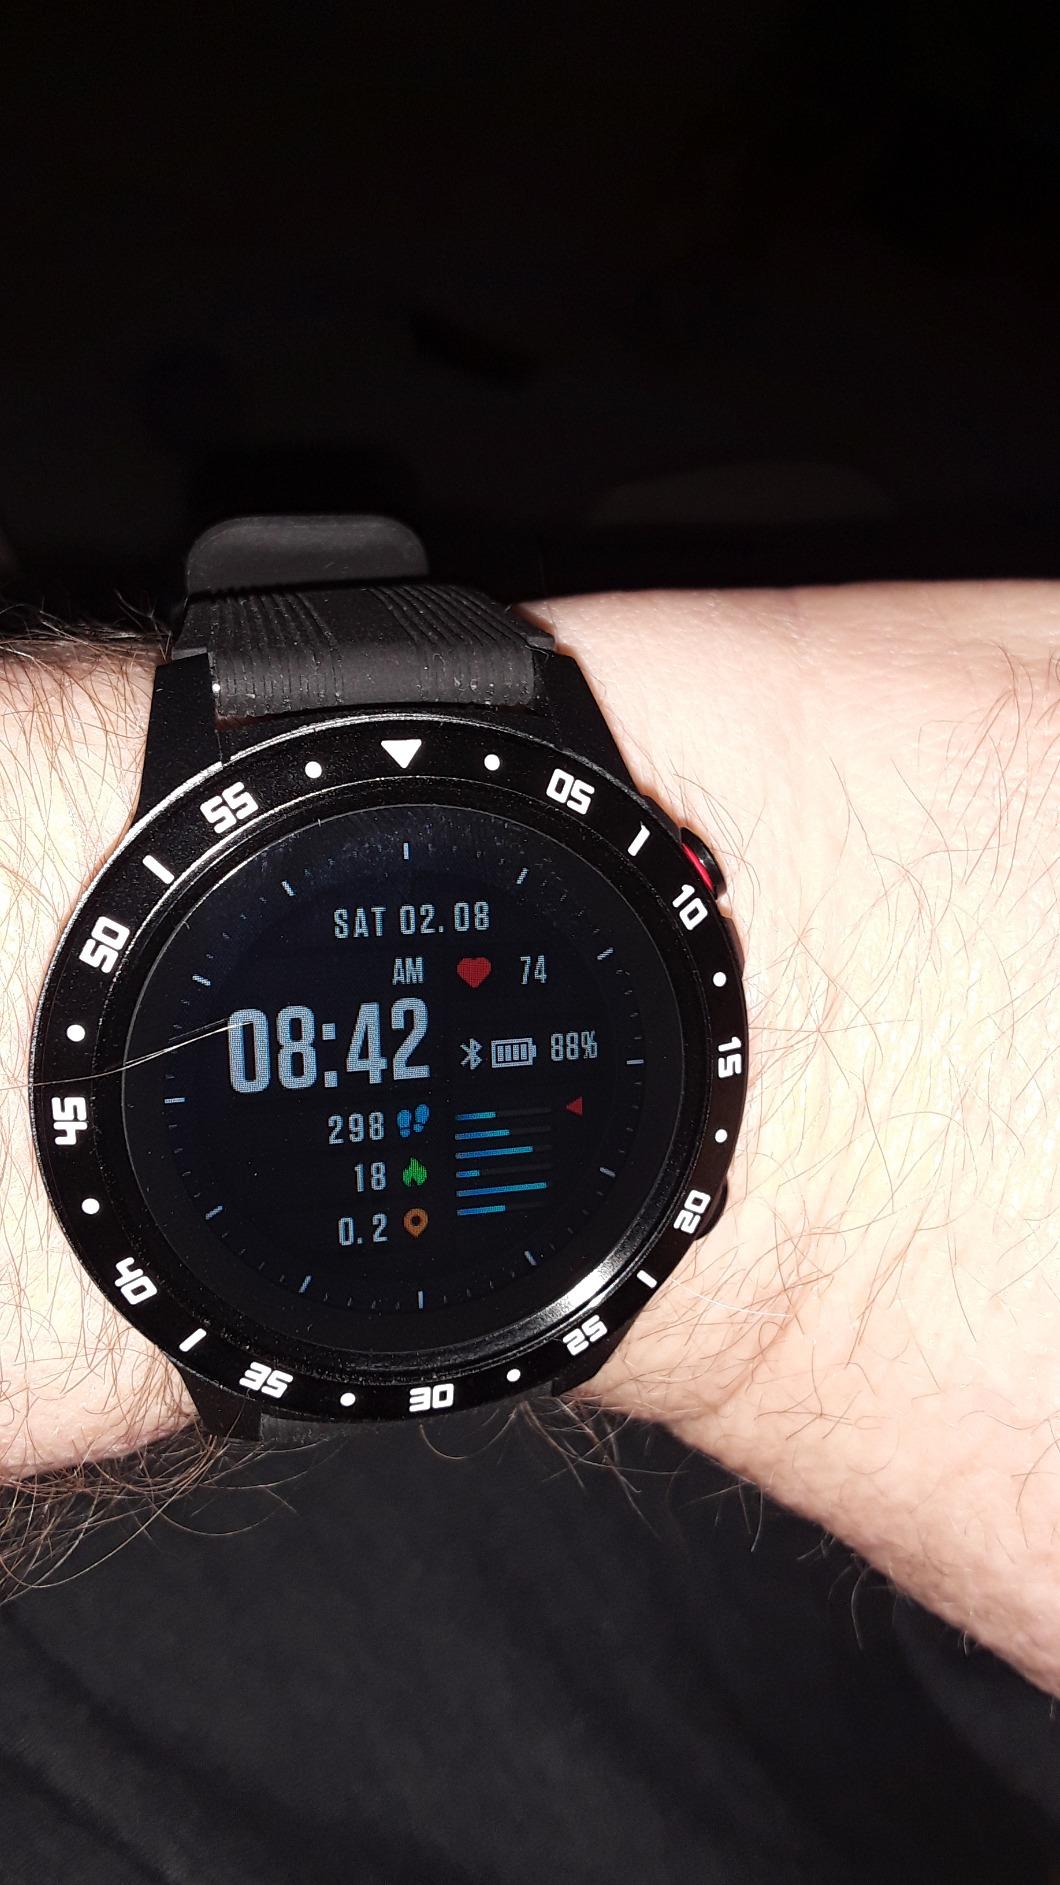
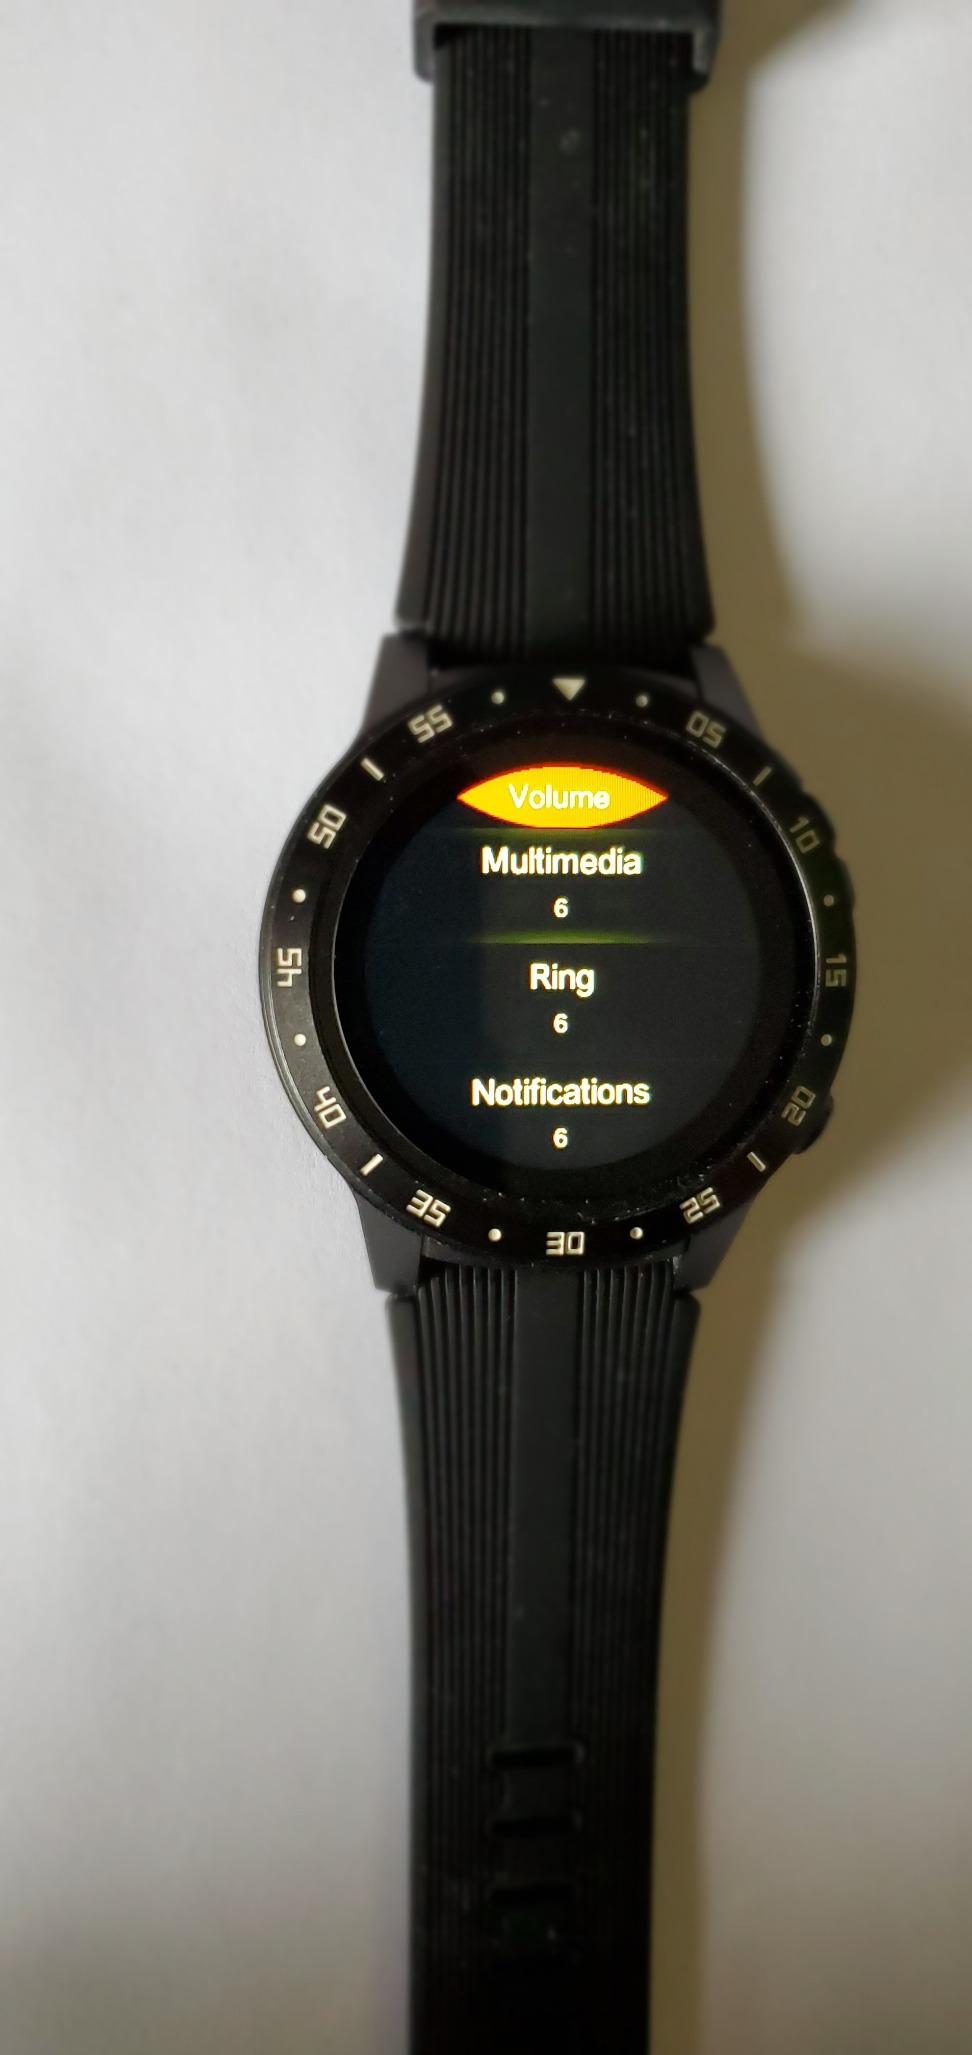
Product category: smartwatch
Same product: yes